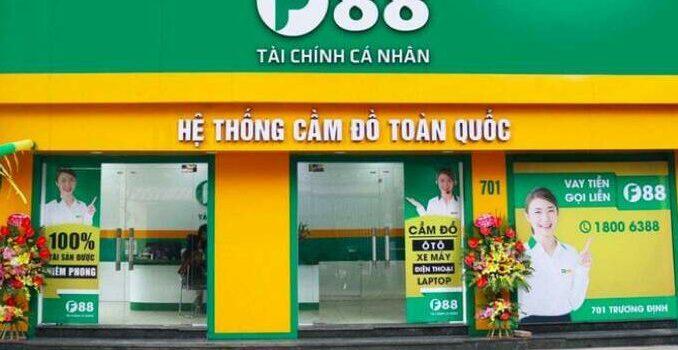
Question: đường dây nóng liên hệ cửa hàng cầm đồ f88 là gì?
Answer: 18 006 388